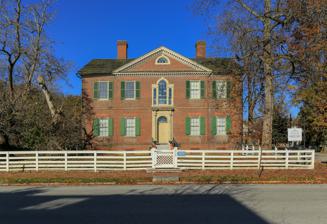
Building: Liberty Hall (Frankfort, Kentucky)
Country: United States of America
Year built: 1796
United States historic place Liberty Hall U.S. National Register of Historic Places U.S. National Historic Landmark Liberty Hall, 2018 Show map of Kentucky Show map of the United States Location 218 Wilkinson St., Frankfort, Kentucky Coordinates 38°11′59″N 84°52′52″W / 38.1998°N 84.88117°W / 38.1998; -84.88117 Area 2 acres (0.81 ha) Built 1796 ( 1796 ) Architectural style Federal NRHP reference No. 71000344 Significant dates Added to NRHP November 11, 1971 Designated NHL November 11, 1971 Liberty Hall is a historic house museum at 218 Wilkinson Street in Frankfort, Kentucky . Built 1796–1800 by American statesman John Brown , it was designated in 1971 as a U.S. National Historic Landmark for its association with Brown and its fine Federal-style architecture . Description Liberty Hall is located west of downtown Frankfort, at the southwest corner of Wilkinson and West Main Streets, overlooking the Kentucky River .  It is a two-story five-bay brick house whose main section is 60 by 46 feet (18 m × 14 m) in plan;  it has a two-story rear ell which is 24.3 by 43.6 feet (7.4 m × 13.3 m) in plan. History The documented history of Liberty Hall Historic Site can be traced back to 1786, when General James Wilkinson purchased much of the land that is downtown Frankfort. Wilkinson laid out the town, naming the streets for friends, famous people and places, and himself. Some of Wilkinson's original streets, Wilkinson, Wapping, and Montgomery (now Main), form the boundaries of three of the four sides of Liberty Hall Historic Site. Wilkinson sold the tract that includes Liberty Hall to Frankfort resident Andrew Holmes. In 1796,  Holmes sold the four acres to Senator John Brown . Brown began construction of a home on the property shortly after purchasing it, though he was often away on government business in Philadelphia , then the capital of the United States. The architect of Liberty Hall is unknown, although Brown may have done some of the design. One of the earliest brick homes in Frankfort, this structure was made from bricks fired locally from clay dug from the cellar. The construction continued until 1800 when the house was substantially complete. It lacked only the glass windows, which were added in 1804.  In addition to the main house, several dependent structures were built on the property, including a kitchen and laundry, smokehouse, a privy, stables, carriage house, and slave quarters . In 1835 John Brown divided his property so that his sons would have equal inheritance. His elder son, Mason, inherited Liberty Hall. For his younger son, Orlando , Brown hired Gideon Shryock , designer of the Kentucky State Capitol , to design a new house. Constructed in the Greek Revival style, the Orlando Brown House was built by local contractor Harrison Blanton. The entire project cost $5,000. In 1934, Mary Mason Scott, John Brown's great-granddaughter and the last resident of Liberty Hall, died; she left Liberty Hall to her brother, John Matthew Scott. He sold Liberty Hall to a group of concerned citizens who had formed Liberty Hall, Inc., a nonprofit organization to preserve the historic building. They opened the house as a museum in 1937. The Orlando Brown House was occupied until 1955. Anne Hord Brown, Orlando Brown's last remaining descendant, left the house to the National Society of the Colonial Dames of America in the Commonwealth of Kentucky (NSCDA-KY). The Dames opened the house as a museum in 1955. Residents Senator John Brown miniature portrait John Brown (September 12, 1757 – August 29, 1837) was a United States lawyer and statesman who was integral to creating the State of Kentucky . Before statehood he represented Virginia in the Continental Congress (1777–1778) and the U.S. Congress (1789–1791). While in Congress he introduced the bill granting statehood to Kentucky. Once that was accomplished, he was elected a U.S. Senator by the state legislature for Kentucky, a position he held until 1805. Additionally, Liberty Hall has been the home of two other U.S. Senators, one Vice-Presidential candidate , one Governor of Missouri , one Commissioner of the Bureau of Indian Affairs , one Ambassador to France , one U.S. District Attorney, three U.S. Army colonels, two doctors, and one newspaper editor. It is the ancestral home of Margaret Wise Brown , a noted children's book author. It was declared as a U.S. National Historic Landmark on November 11, 1971. Today Today Liberty Hall and the adjacent Orlando Brown House are operated as a historic house museum and historic site. Tours of Liberty Hall are given Monday through Saturday from mid-March to mid-November. The site also hosts several special events and programs throughout the year. Liberty Hall Historic Site is owned and operated by National Society of the Colonial Dames of America in Kentucky . See also List of National Historic Landmarks in Kentucky Corner in Celebrities Historic District National Register of Historic Places listings in Franklin County, Kentucky References